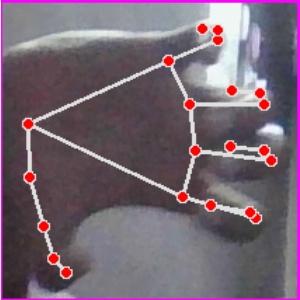
अक्षर: त